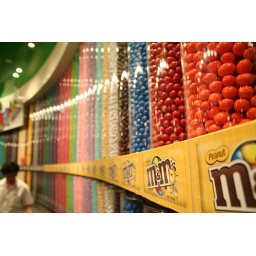
On the second floor of the m&amp;amp;m store there is an entire wall just covered in tubes of every imaginable m&amp;amp;m color.